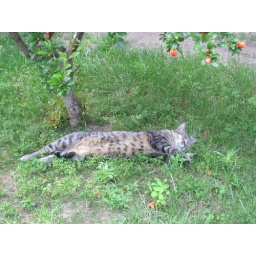
Cat street that lives near my home. It sleeps every afternoon and nigth in a house near mine.